Lewis C. Cassidy

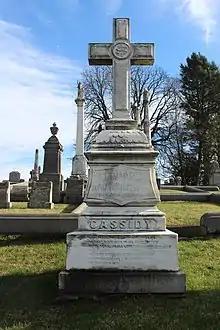
Lewis C. Cassidy tombstone in Laurel Hill Cemetery, Philadelphia

Cassidy's wife died in the last year of his term. At the completion of his term, Cassidy returned to private practice. He died in 1889, and was buried in Laurel Hill Cemetery.